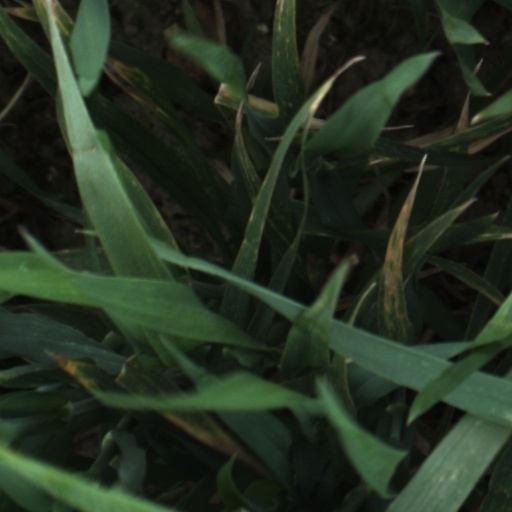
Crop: wheat